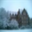
Label: house